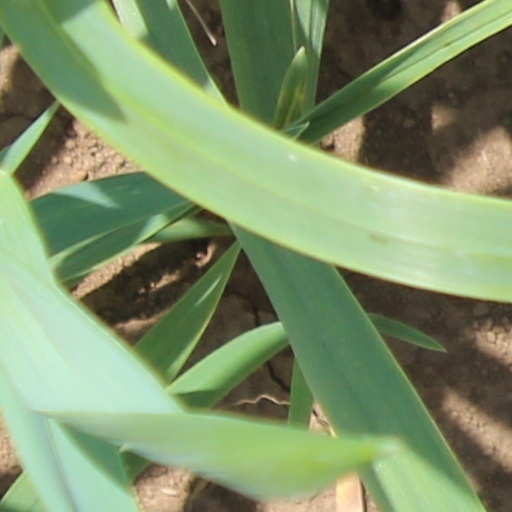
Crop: wheat